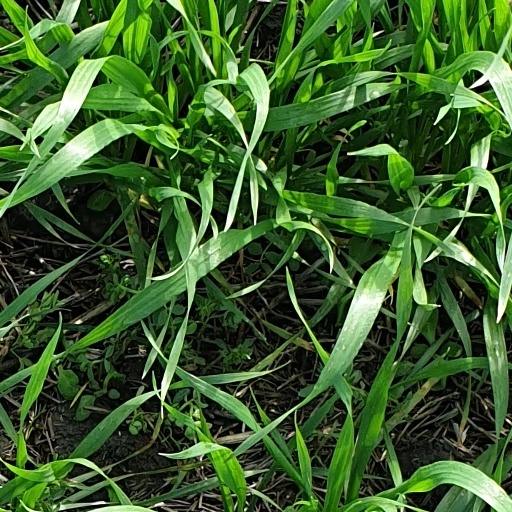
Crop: wheat